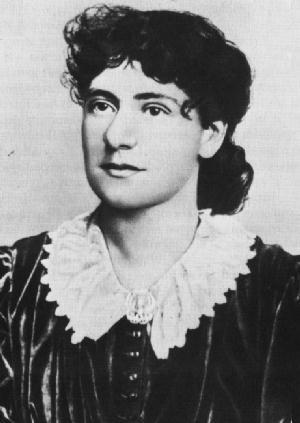
Hippolyte Prosper Olivier Lissagaray, né le 24 novembre 1838 à Toulouse et mort le 25 janvier 1901 à Paris, est un animateur littéraire, journaliste républicain socialiste indépendant et conférencier littéraire français.
Edward Bibbens Aveling est un biologiste, évolutionniste, athée et socialiste britannique.